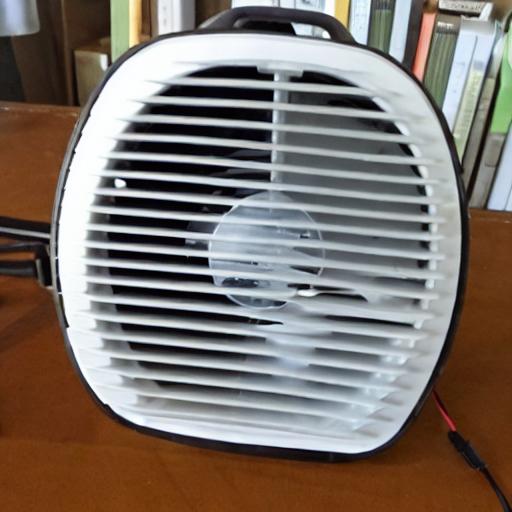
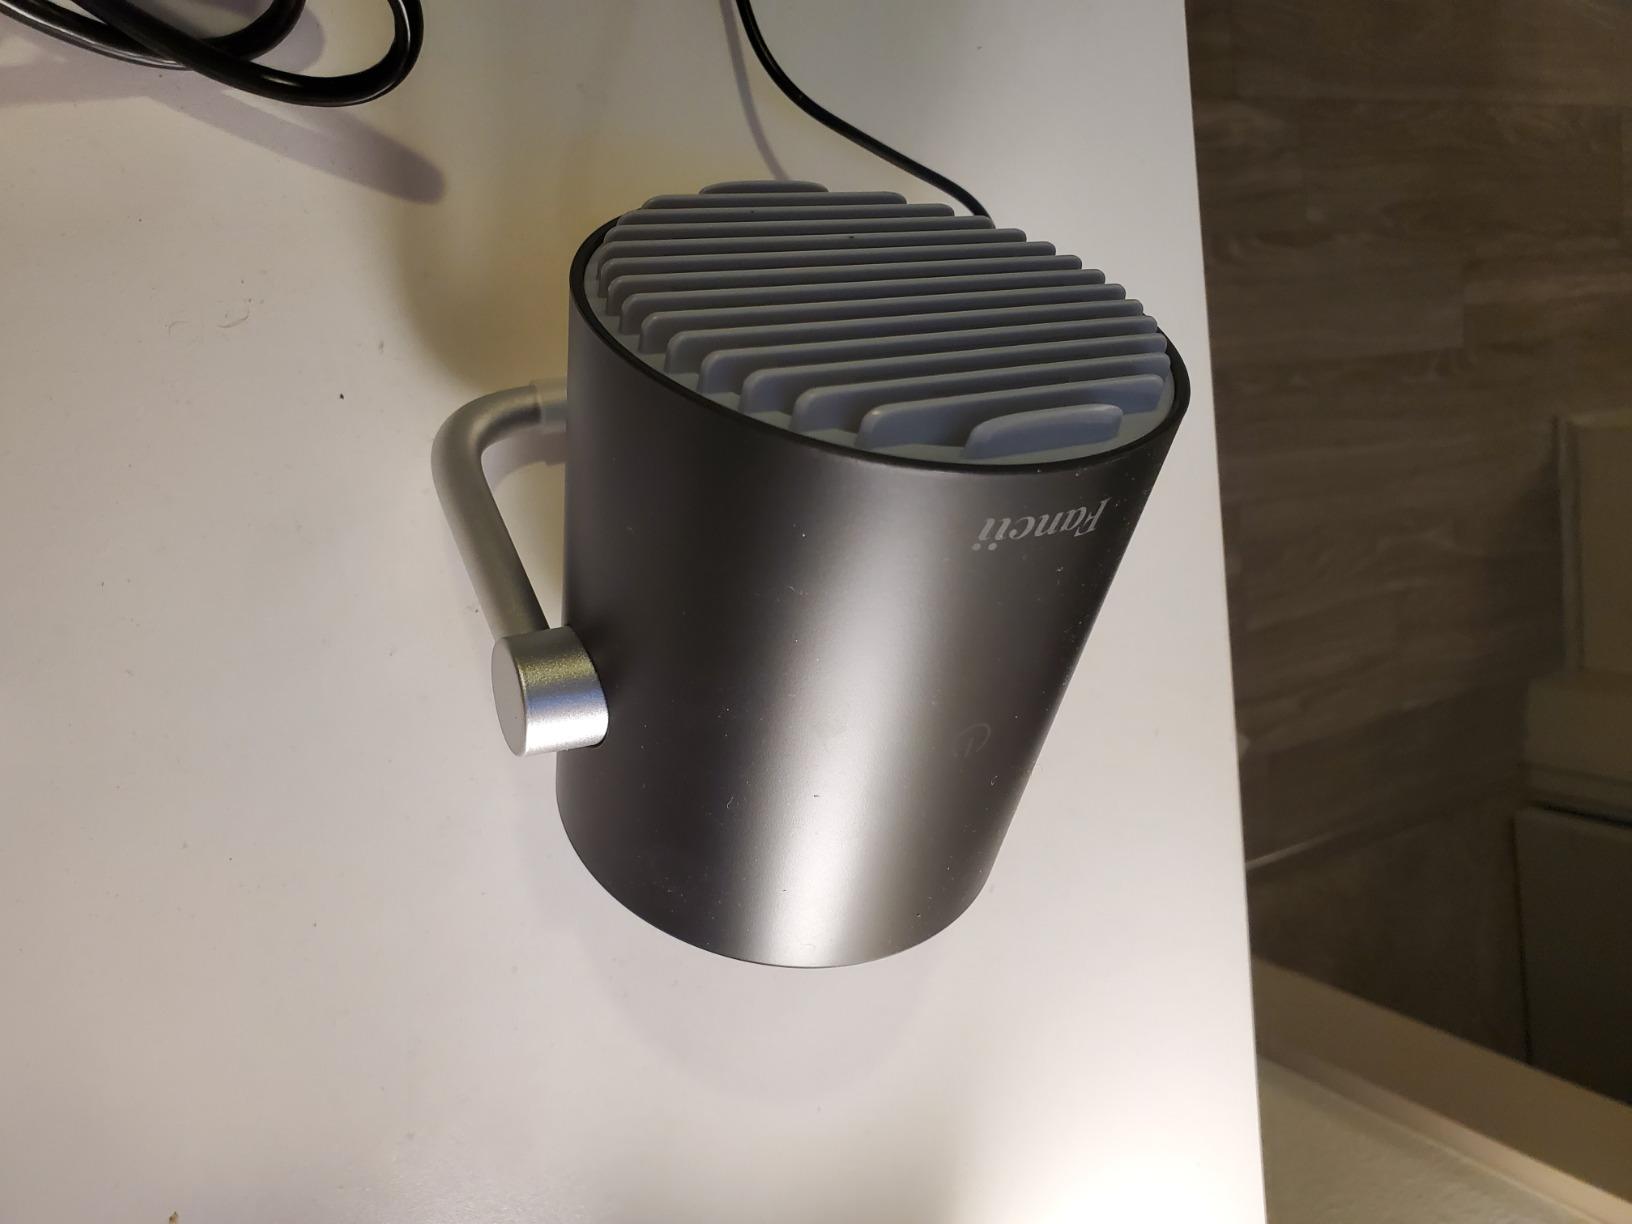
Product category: fan
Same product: no